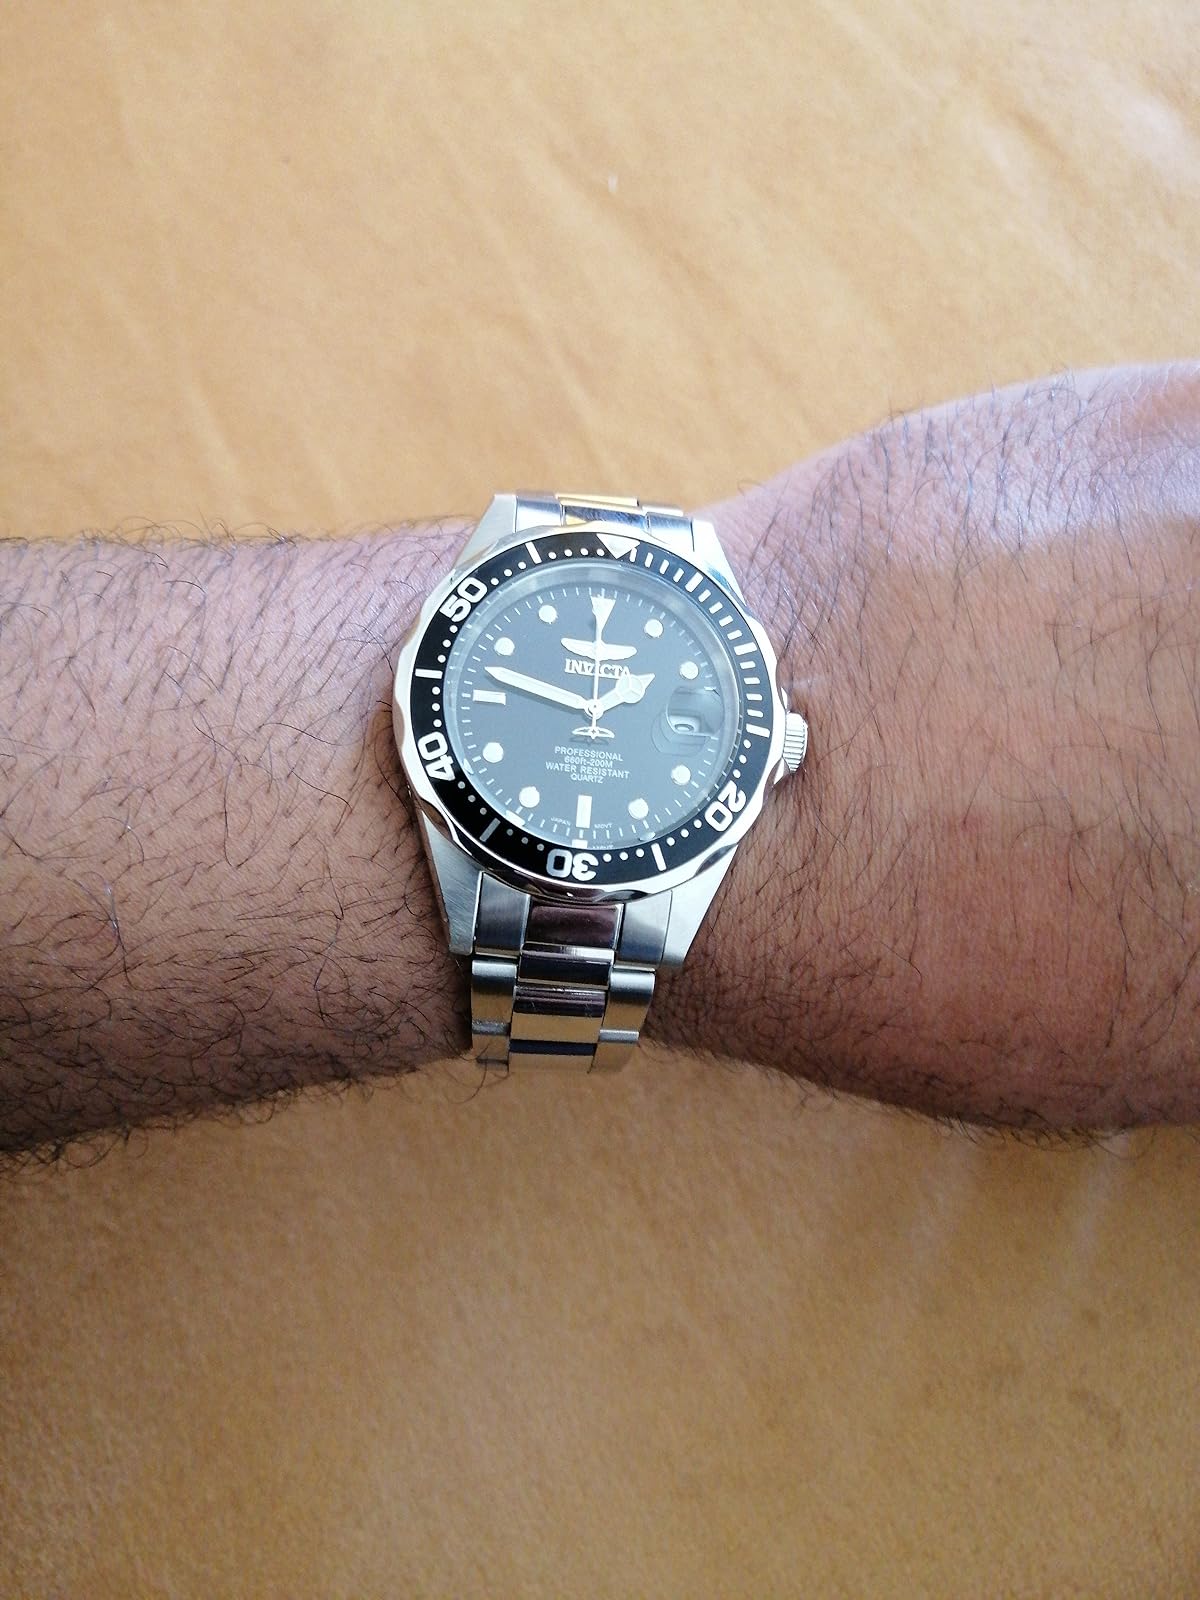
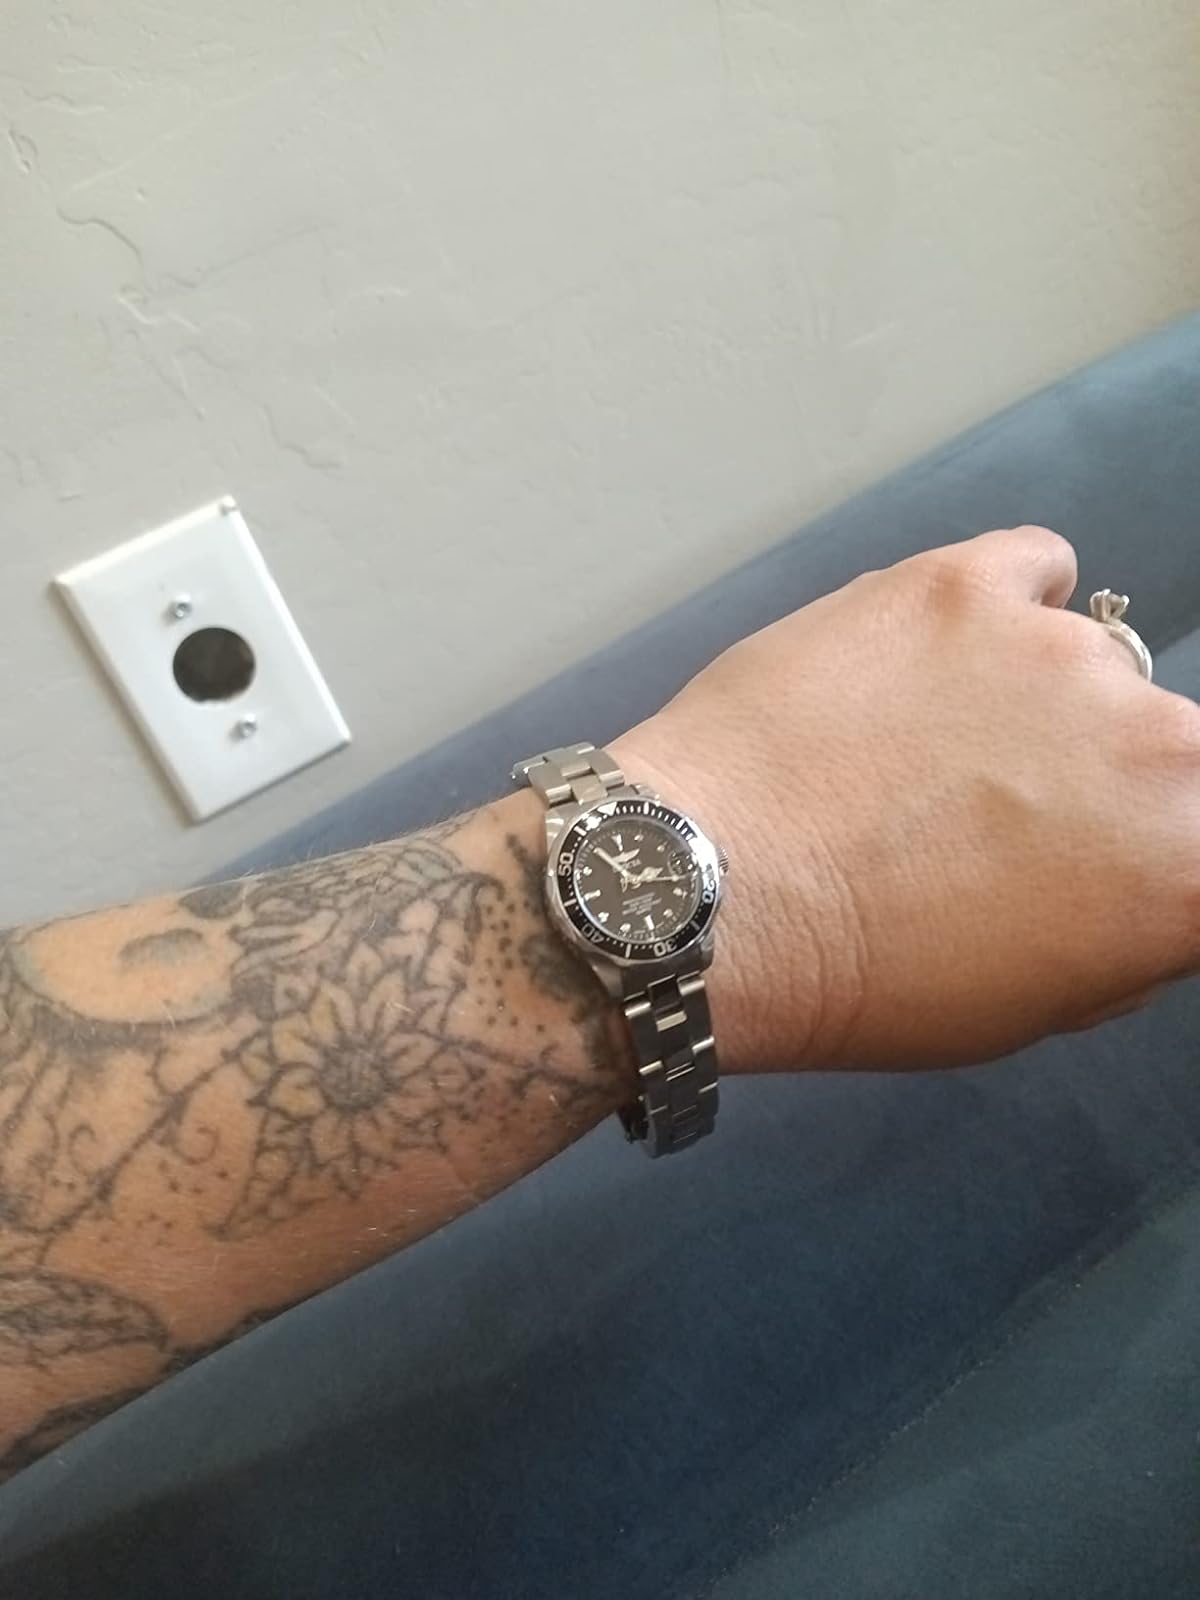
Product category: accessories_watch
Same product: yes